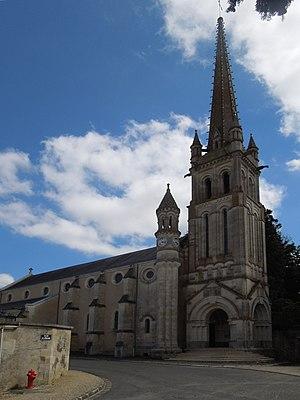
Saint-Julien-l'Ars est une commune de la Région Nouvelle Aquitaine, située dans le département de la Vienne. Ses habitants sont appelés les Sancto-Julianais.